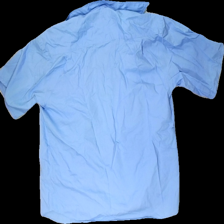
View: back
Type: Shirt
Category: Men
Brand: Not in the list
Brand text on label: Best in town
Colors: Blue
Material: 100% viscose
Cut: Regular
Size: L
Season: All
Price range: <50
Recommended usage: Recycle